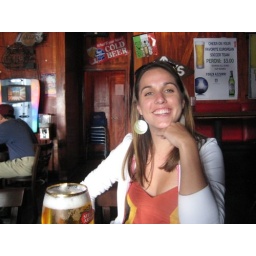
At Big Wangs, the &amp;quot;official FSU bar in LA&amp;quot;...but ironically painted orange and blue on the outside.